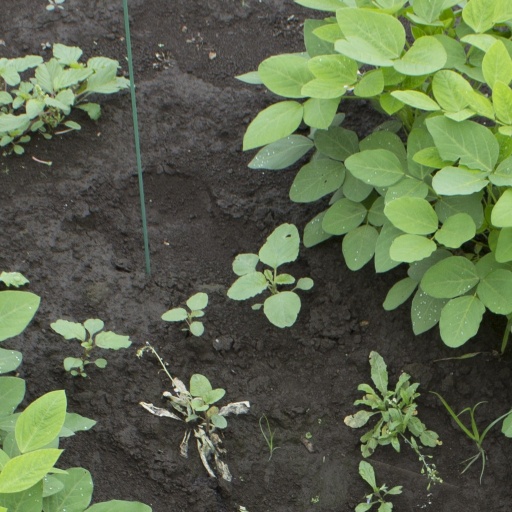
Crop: soybean